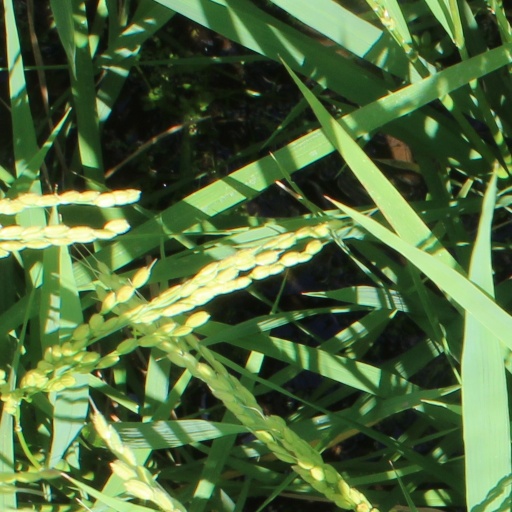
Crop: rice